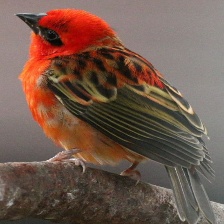
Species: RED FODY
Scientific name: FOUDIA MADAGASCARIENSIS